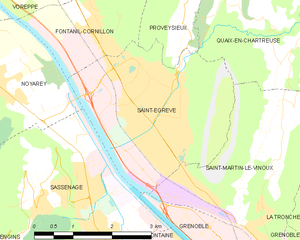
Saint-Égrève est une commune française située dans le département de l'Isère en région Auvergne-Rhône-Alpes.